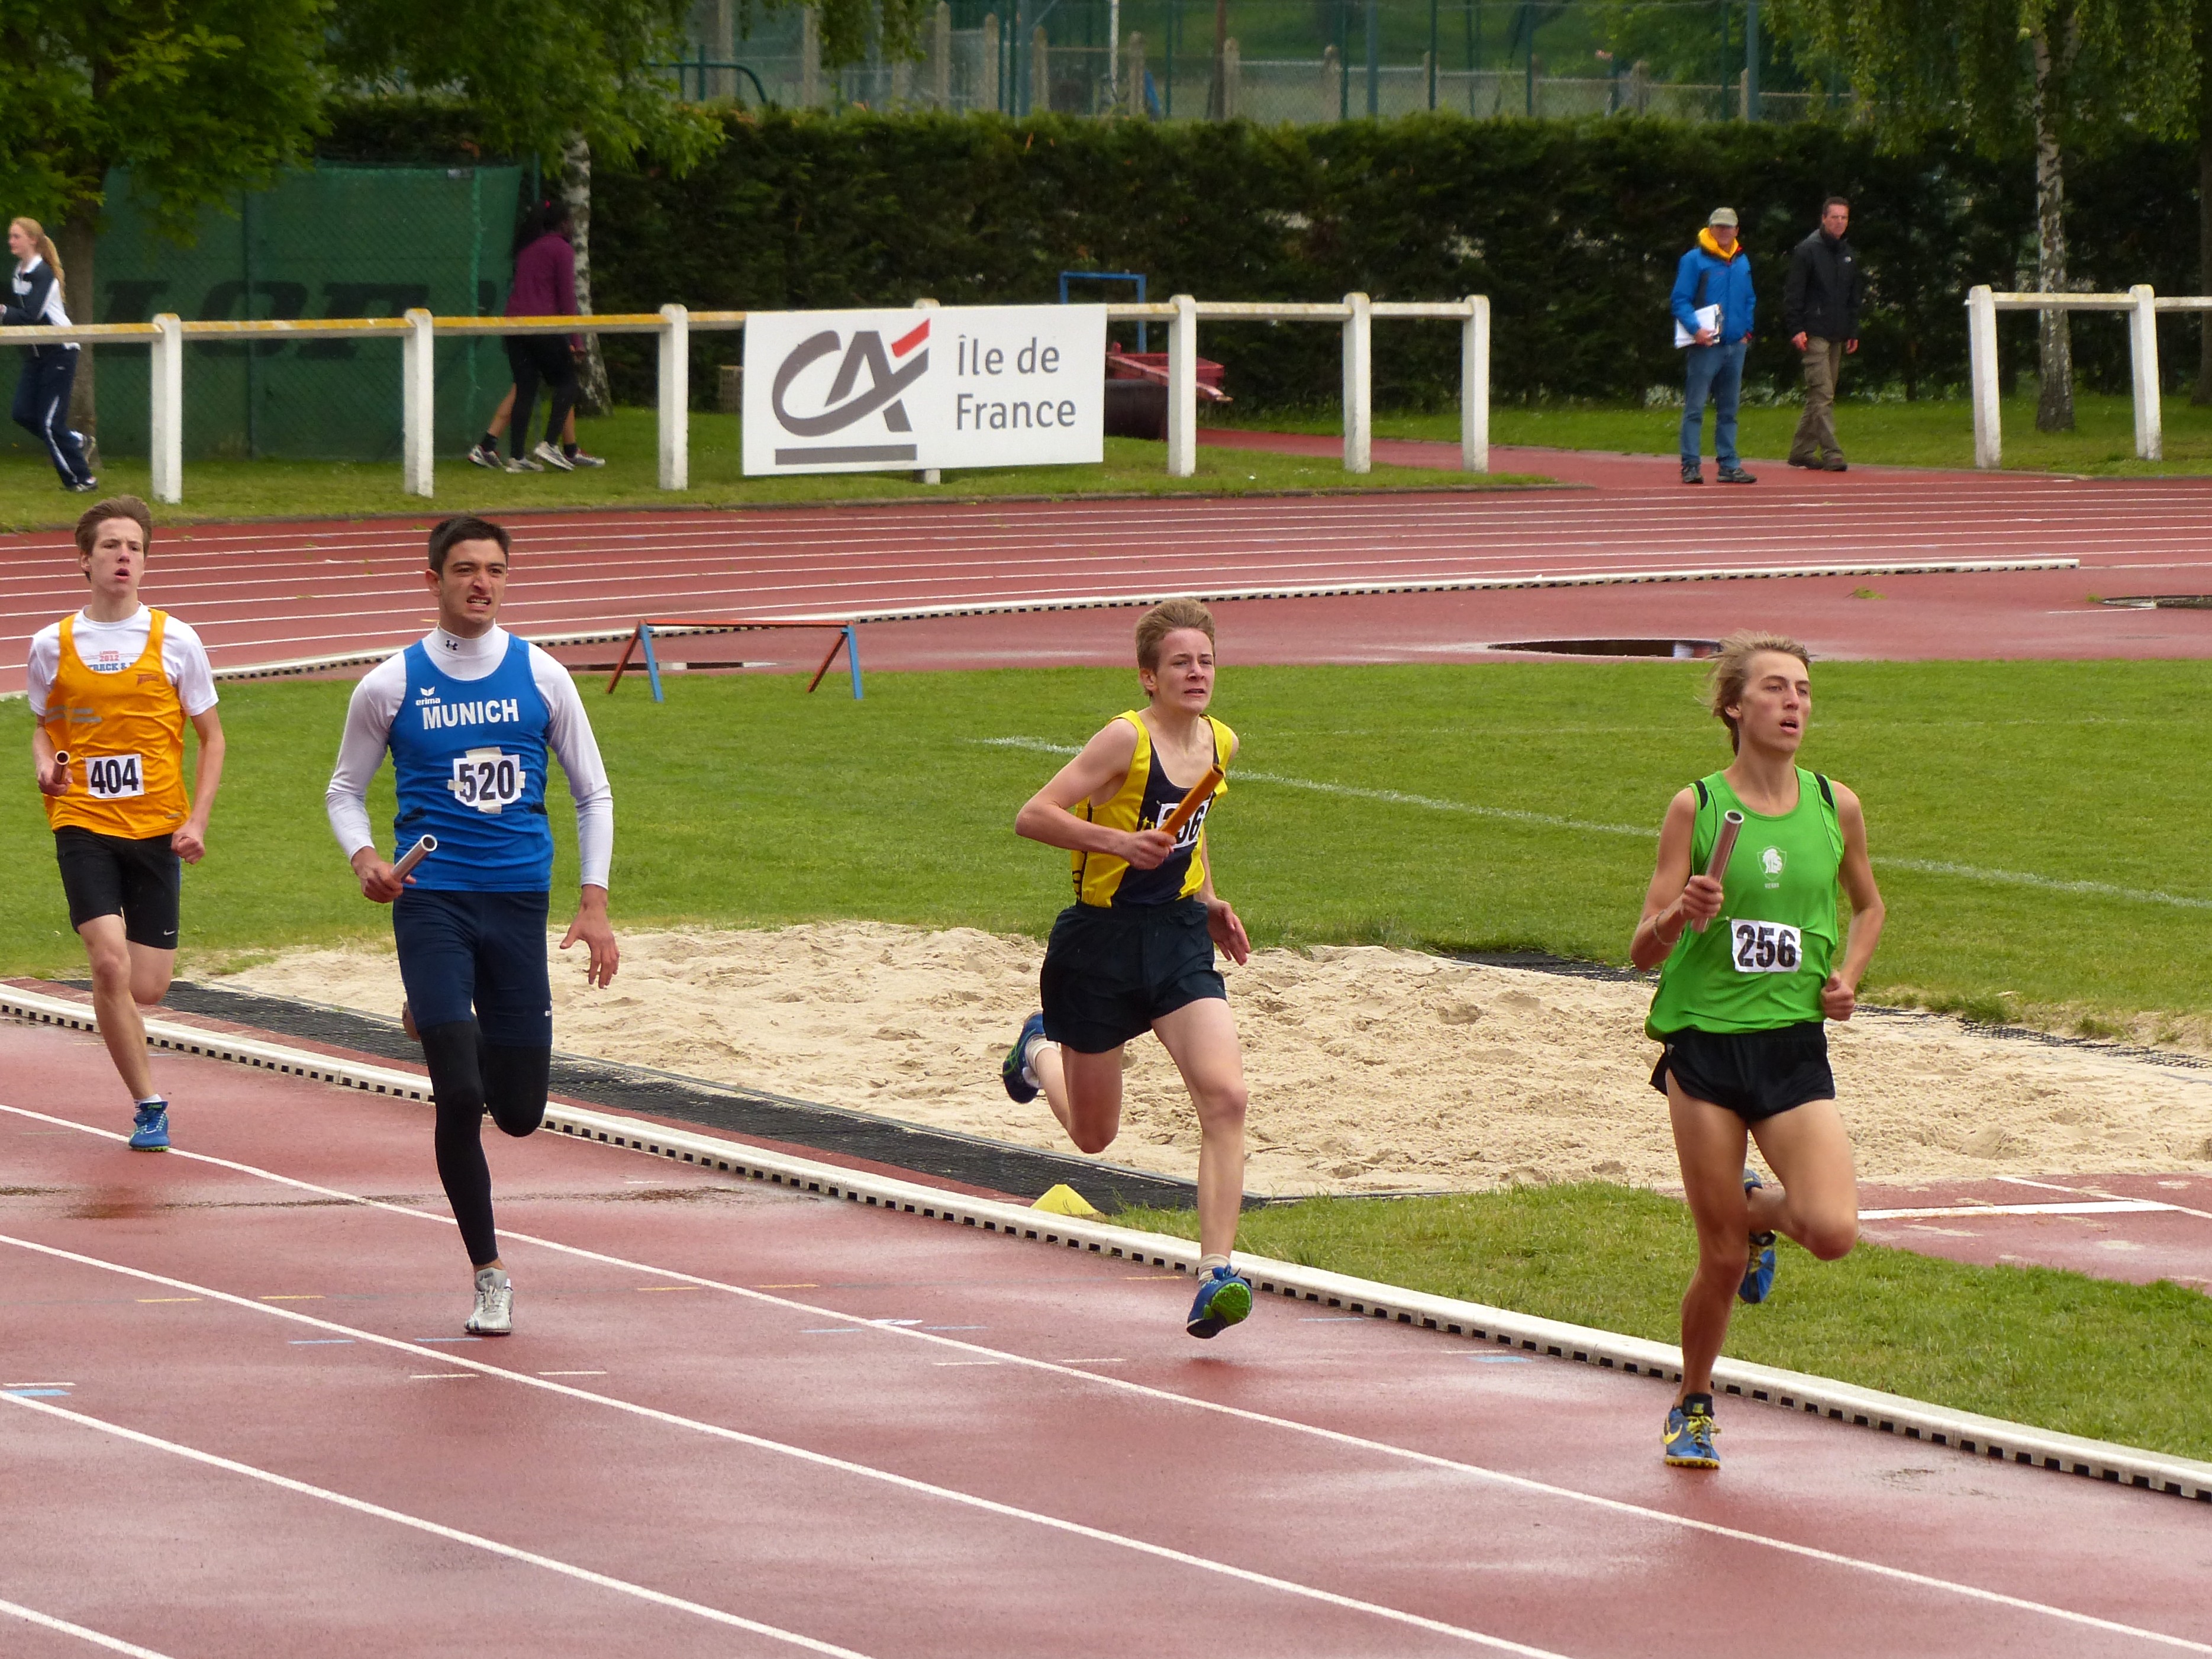
running, jumping, sports, athletics, isst, sprint, trackandfield, physical exercise, human action, track and field athletics, heptathlon, middle distance running, 800 metres, 4 100 metres relay